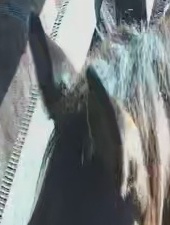
Face region: ears (position_of_ears)
Pain indicator: not_present